Escapement

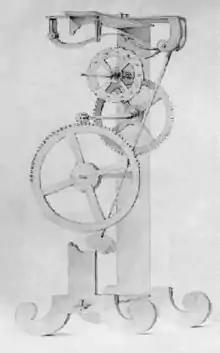
Original drawing of Galileo's pendulum clock and escapement

Galileo's escapement is a design for a clock escapement, invented around 1637 by Italian scientist Galileo Galilei. It was the earliest design of a pendulum clock. Since he was blind by then, Galileo described the device to his son, who drew a sketch of it. The son began construction of a prototype, but both he and Galileo died before it was completed.